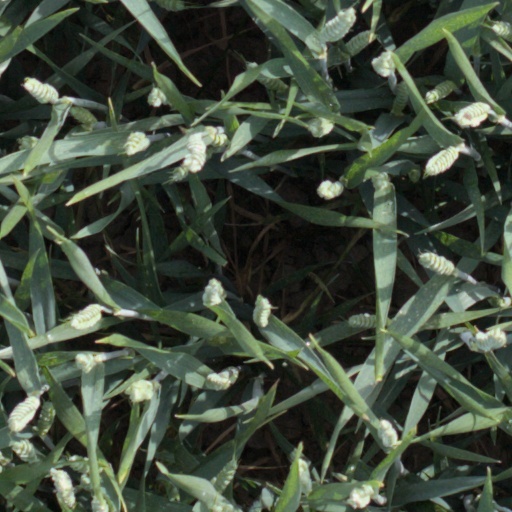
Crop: wheat